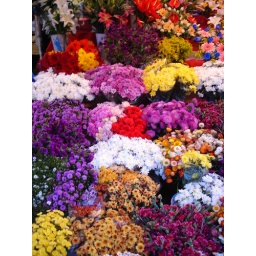
Flower street market near taksim square